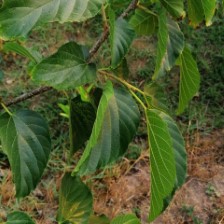
Variety: WhiteKing